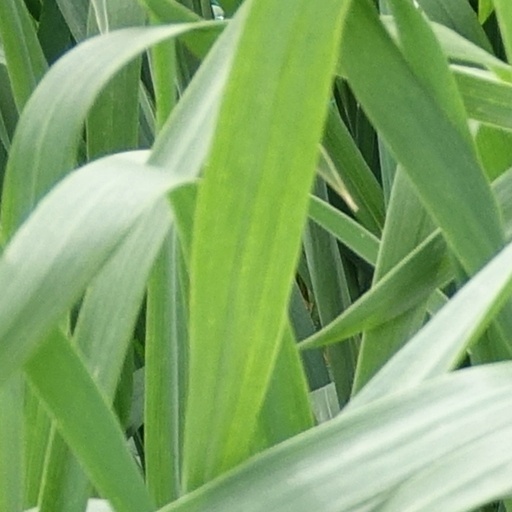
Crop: wheat